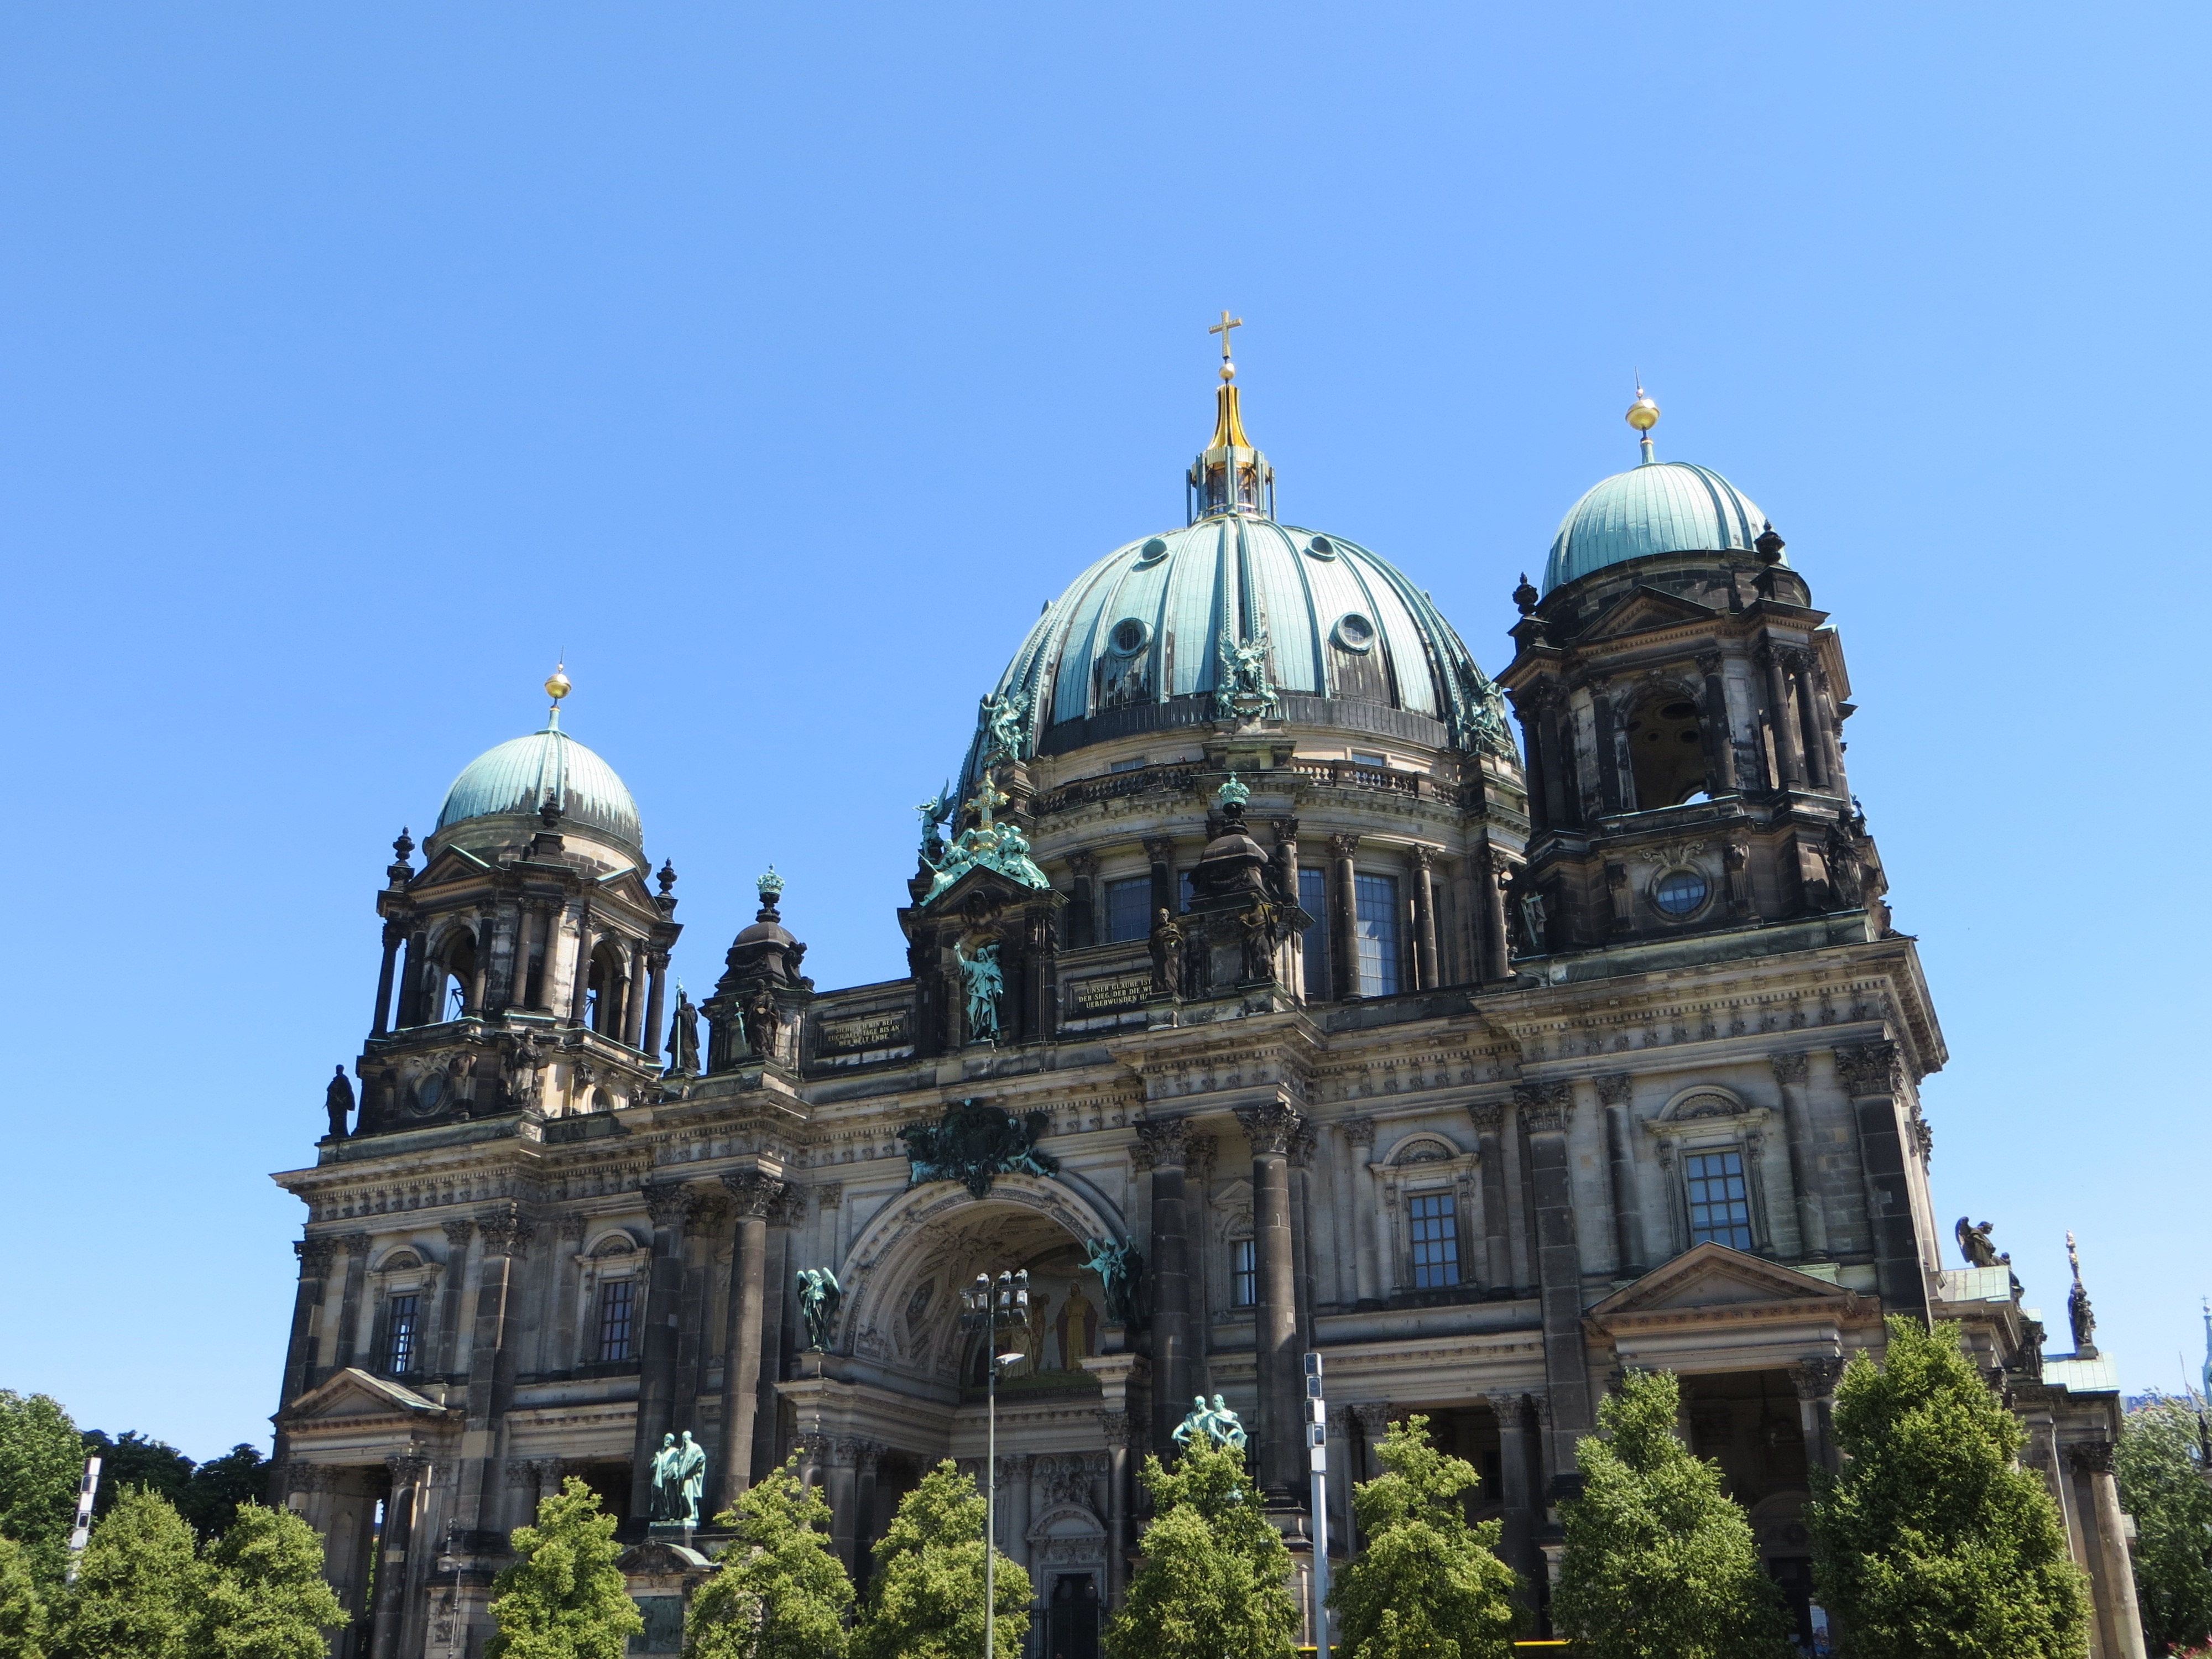
building, palace, city, travel, europe, landmark, church, cathedral, place of worship, germany, berlin, basilica, dome, historic site, byzantine architecture